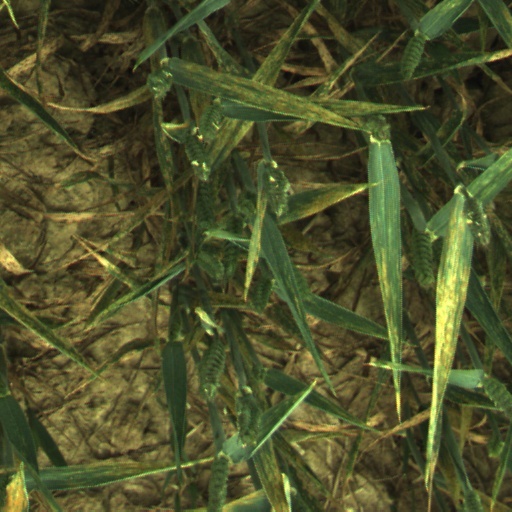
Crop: wheat